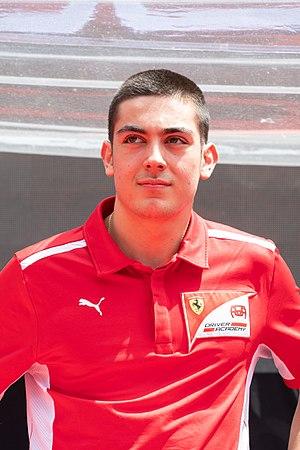
Giuliano Alesi, né le 20 septembre 1999 à Avignon, est un pilote automobile français, membre de la Ferrari Driver Academy et fils de l'ancien pilote de Formule 1 Jean Alesi. Depuis 2019, il participe au championnat de Formule 2 avec l’écurie BWT HWA Racelab.